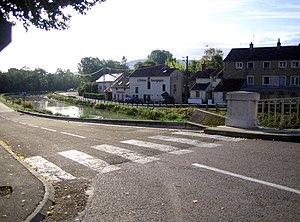
Fleurey-sur-Ouche est une commune française située dans le département de la Côte-d'Or en région Bourgogne-Franche-Comté.